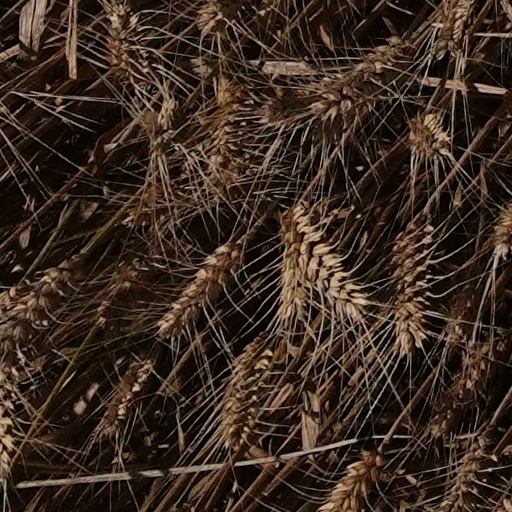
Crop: wheat